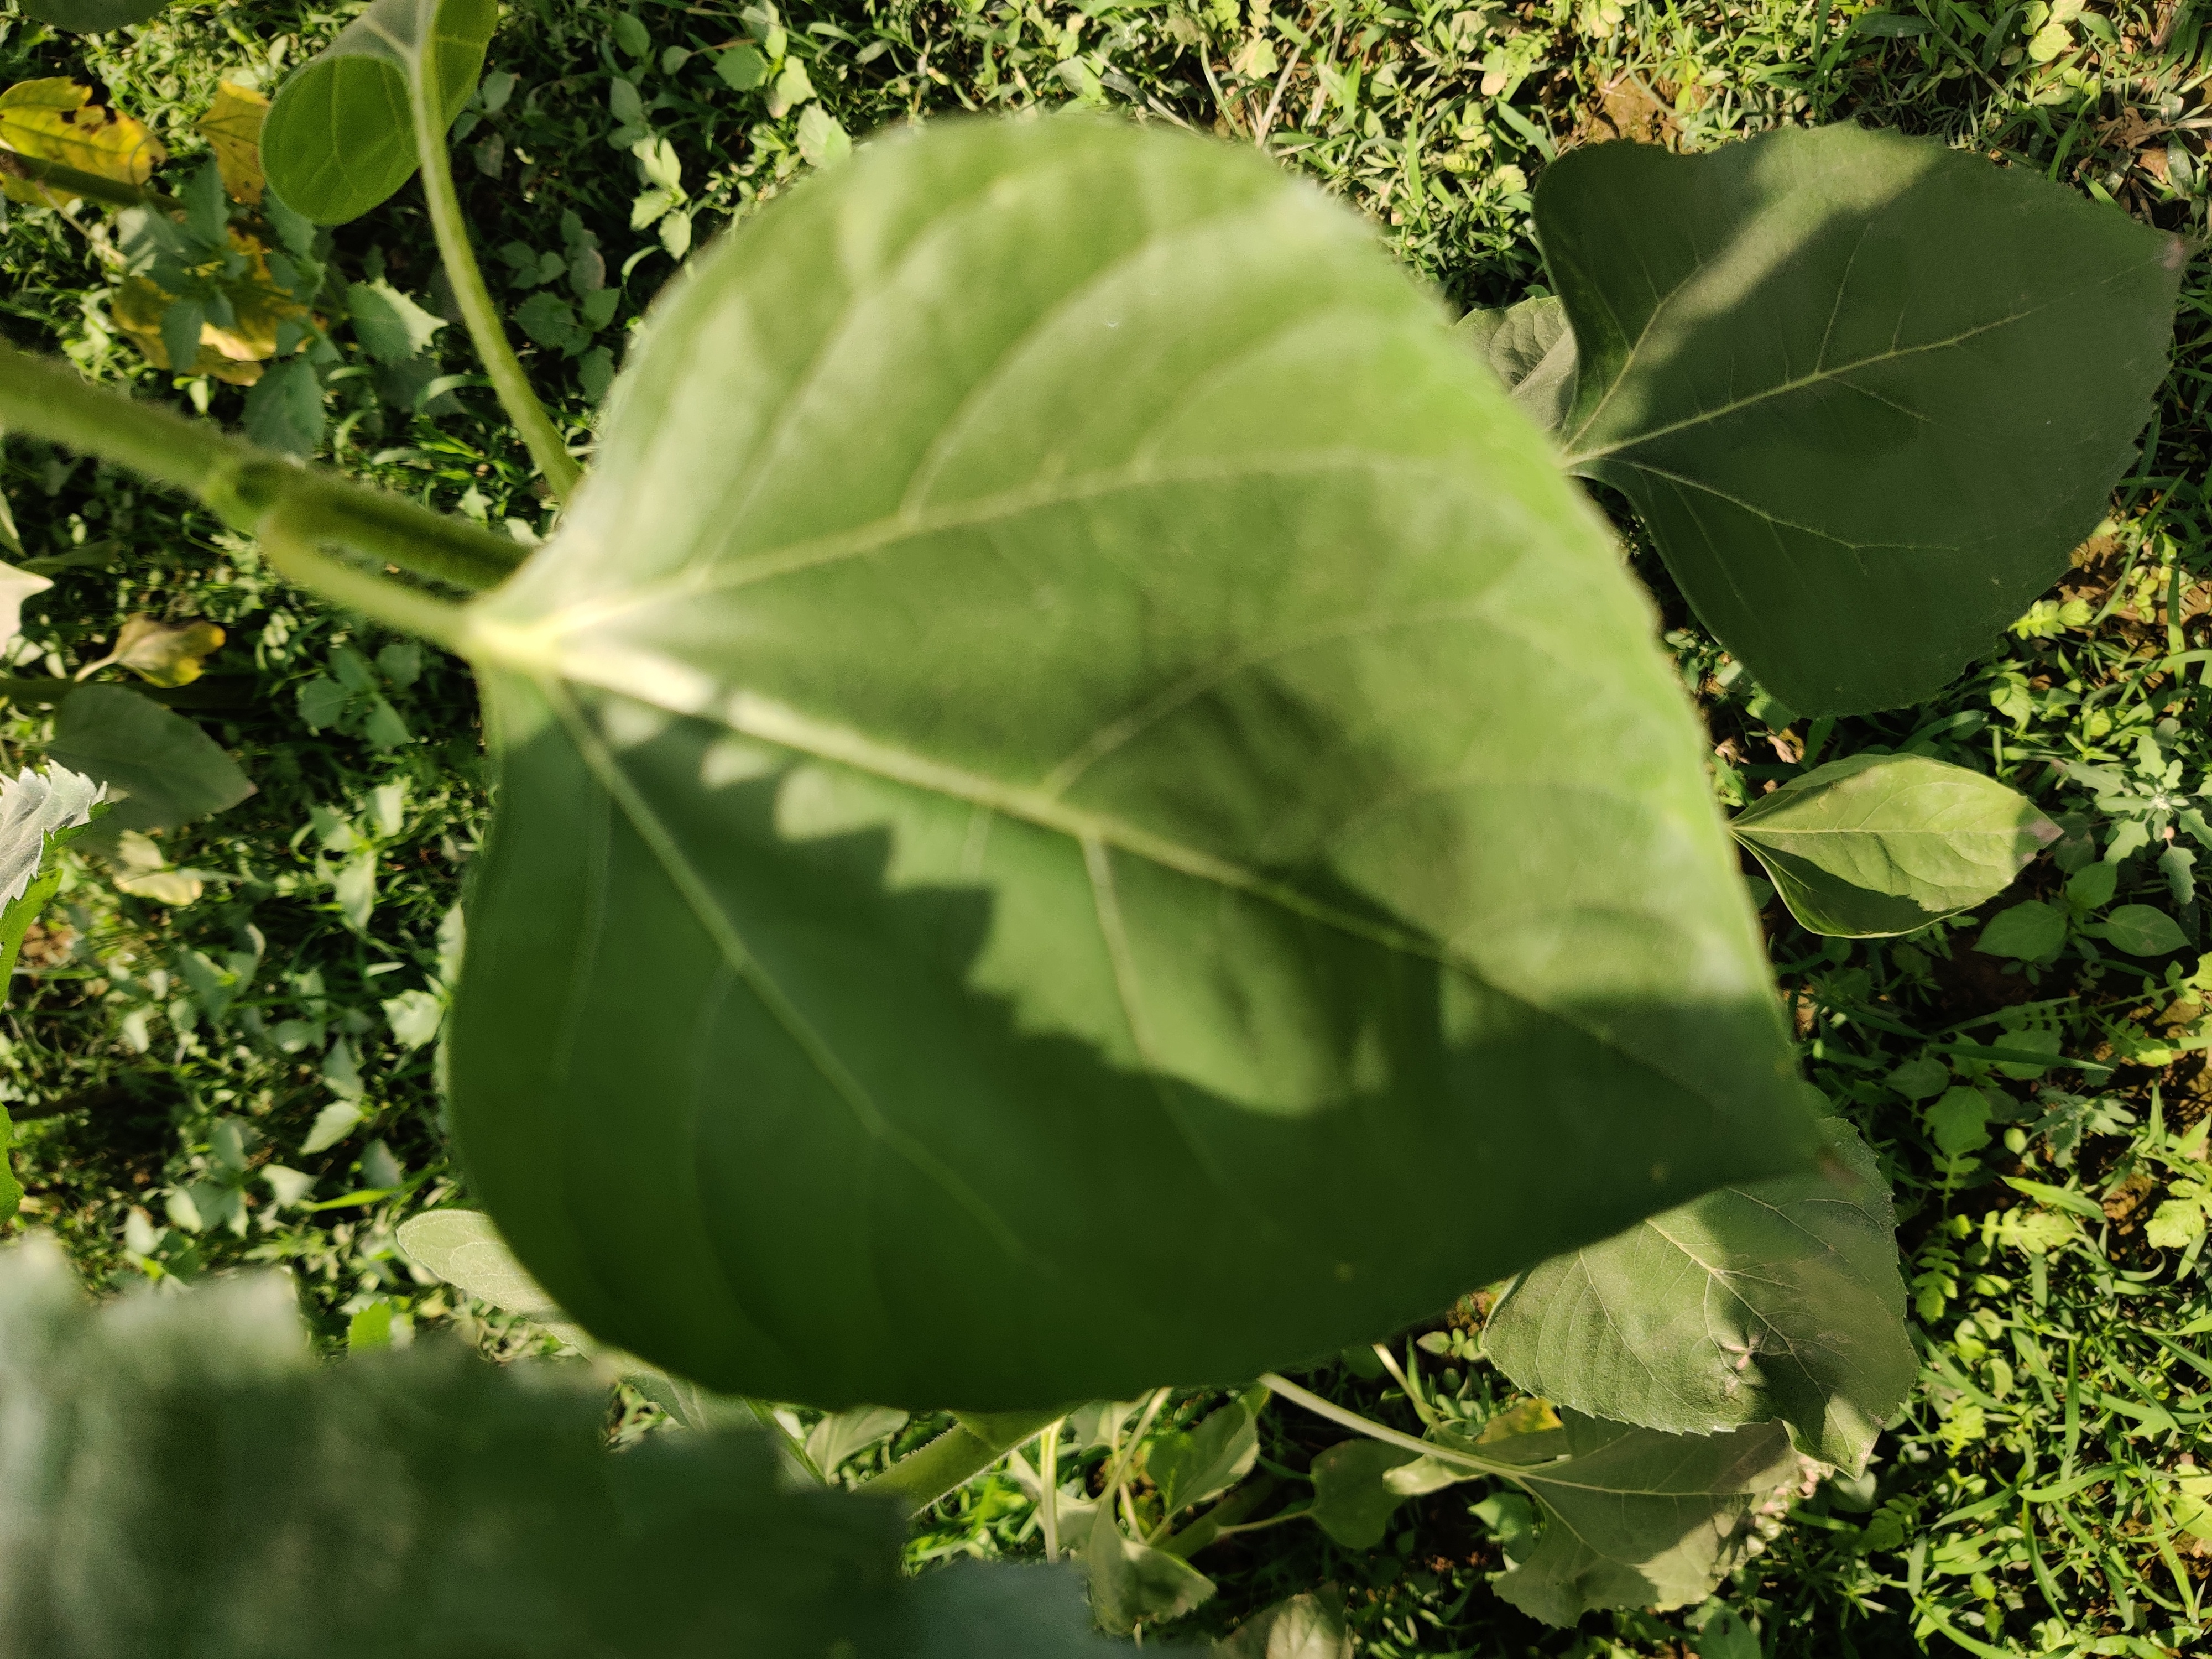
Label: Fresh_leaf